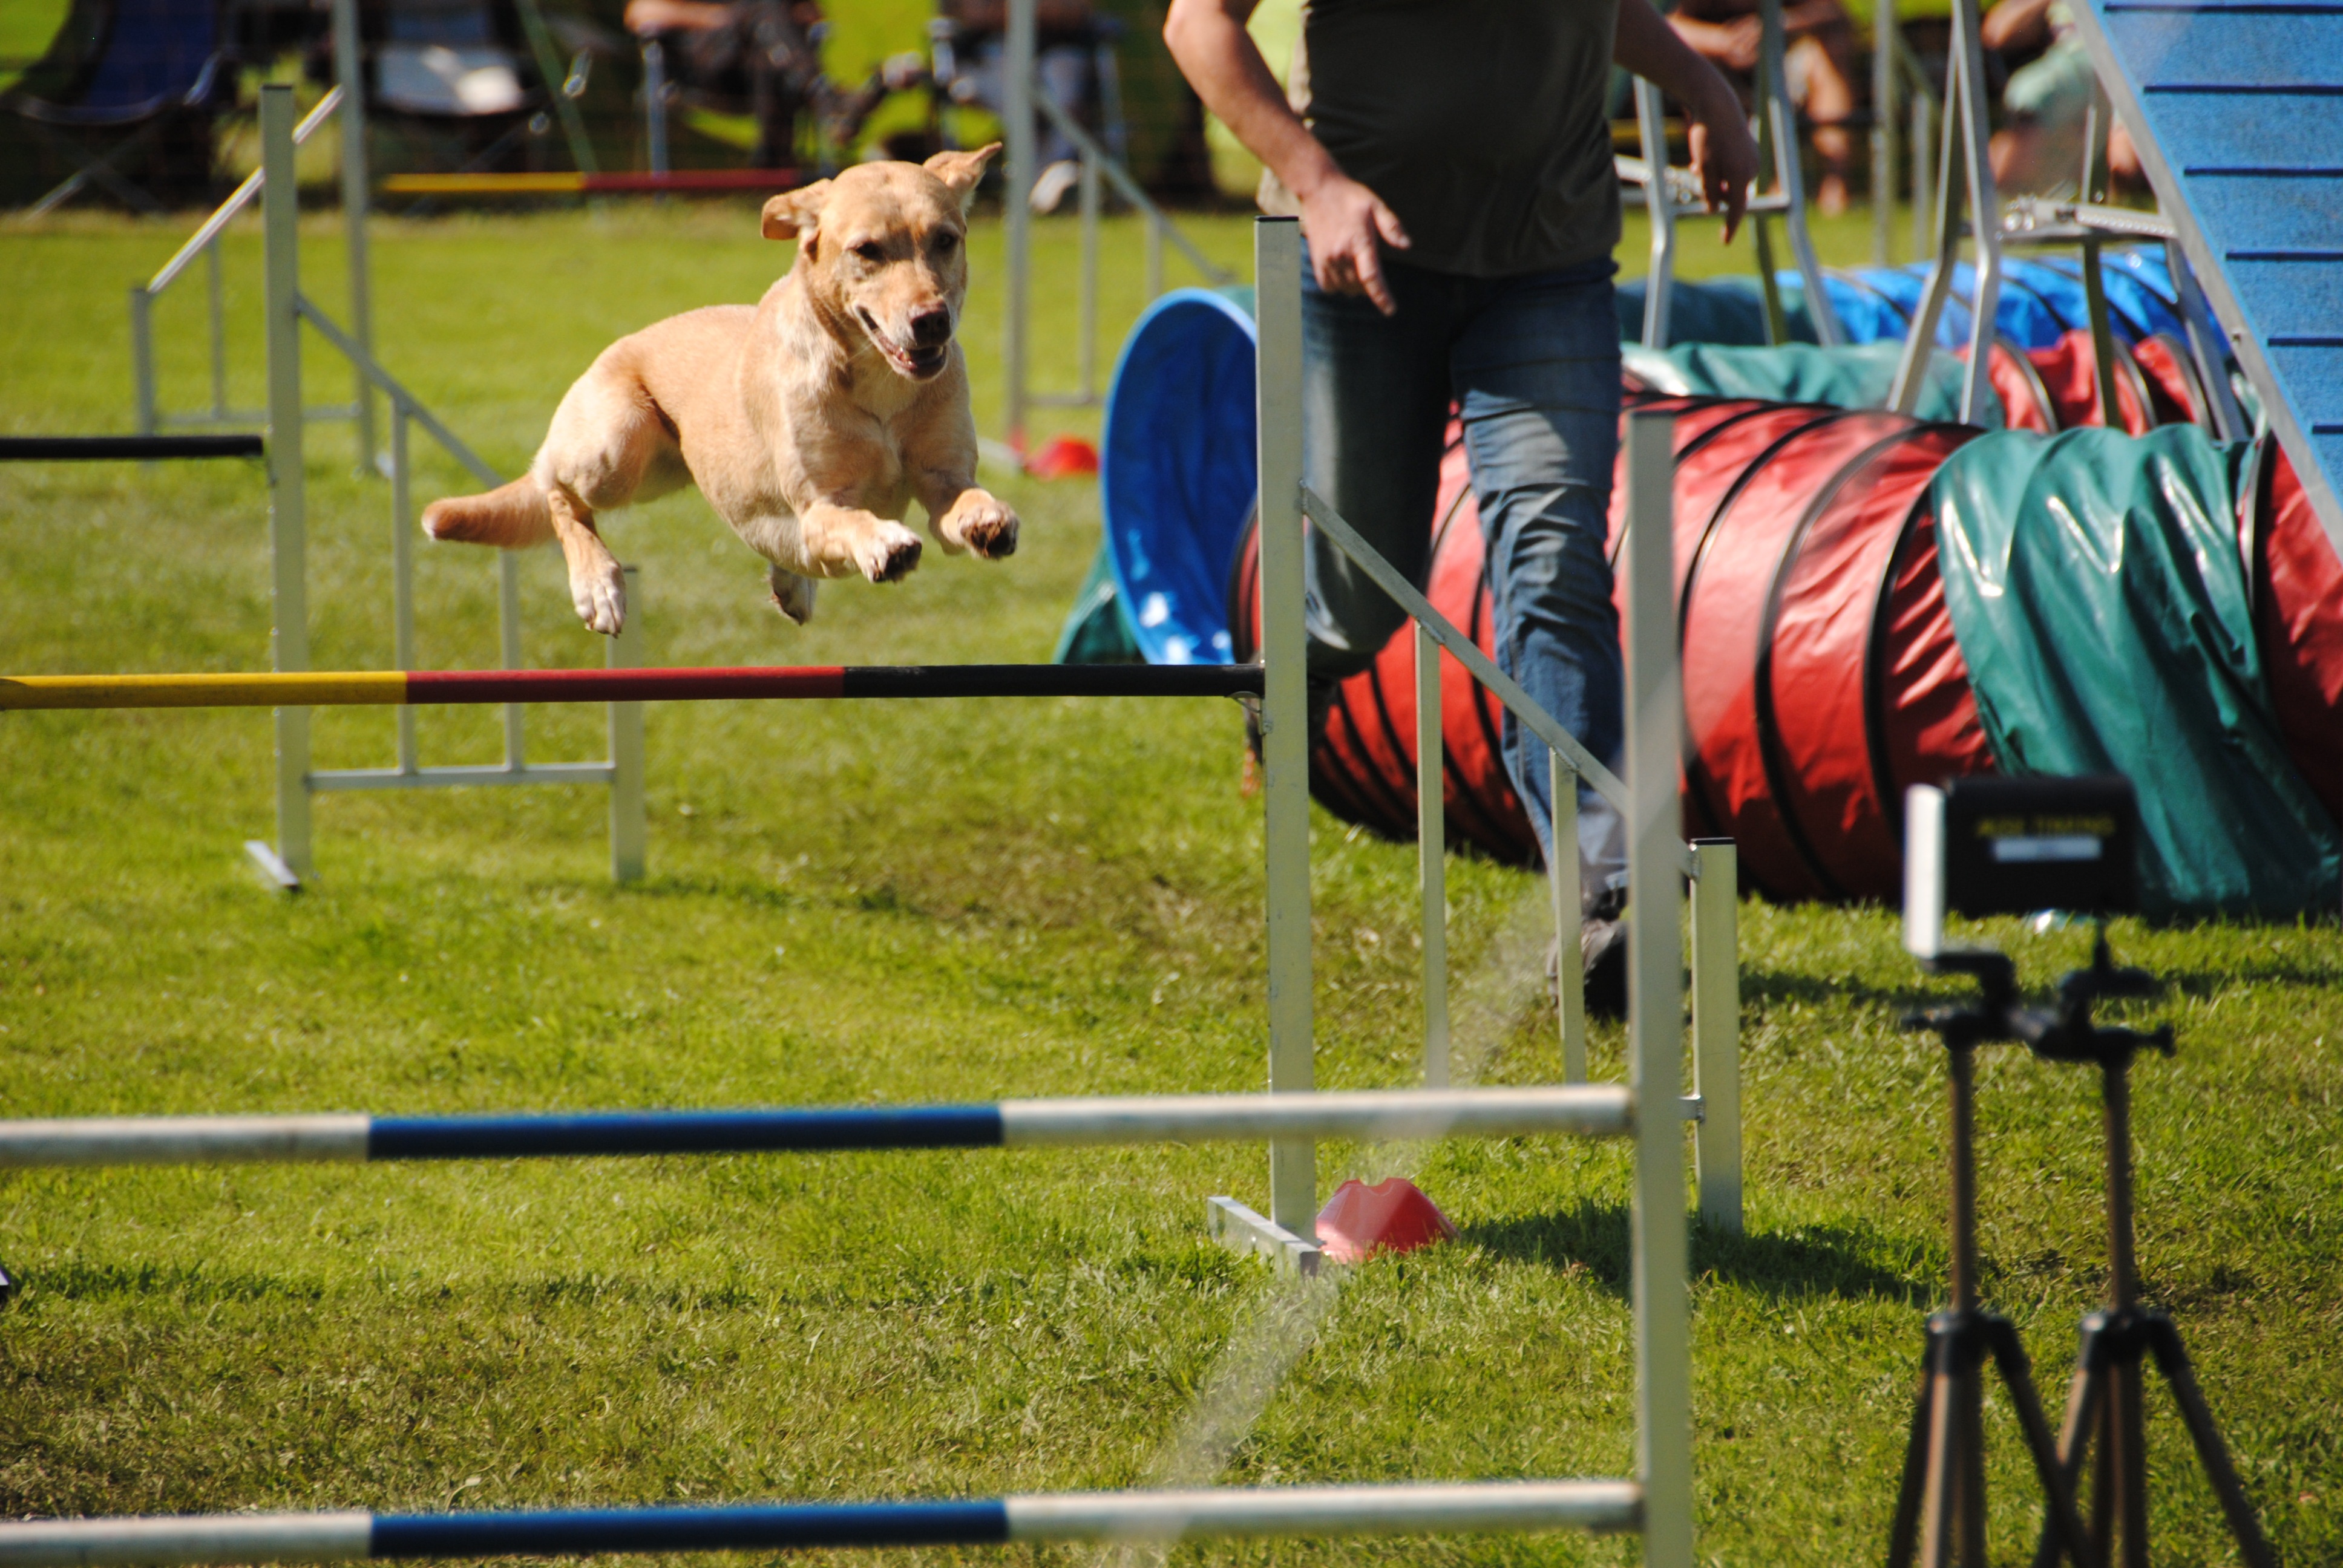
grass, plant, lawn, dog, jump, summer, mammal, player, sports equipment, race, competition, dogs, fun, sports, vertebrate, championship, agility, games, obstacle, hundesport, dog like mammal, animal sports, competition event, dog sports, conformation show, dog agility, obedience training, obedience trial